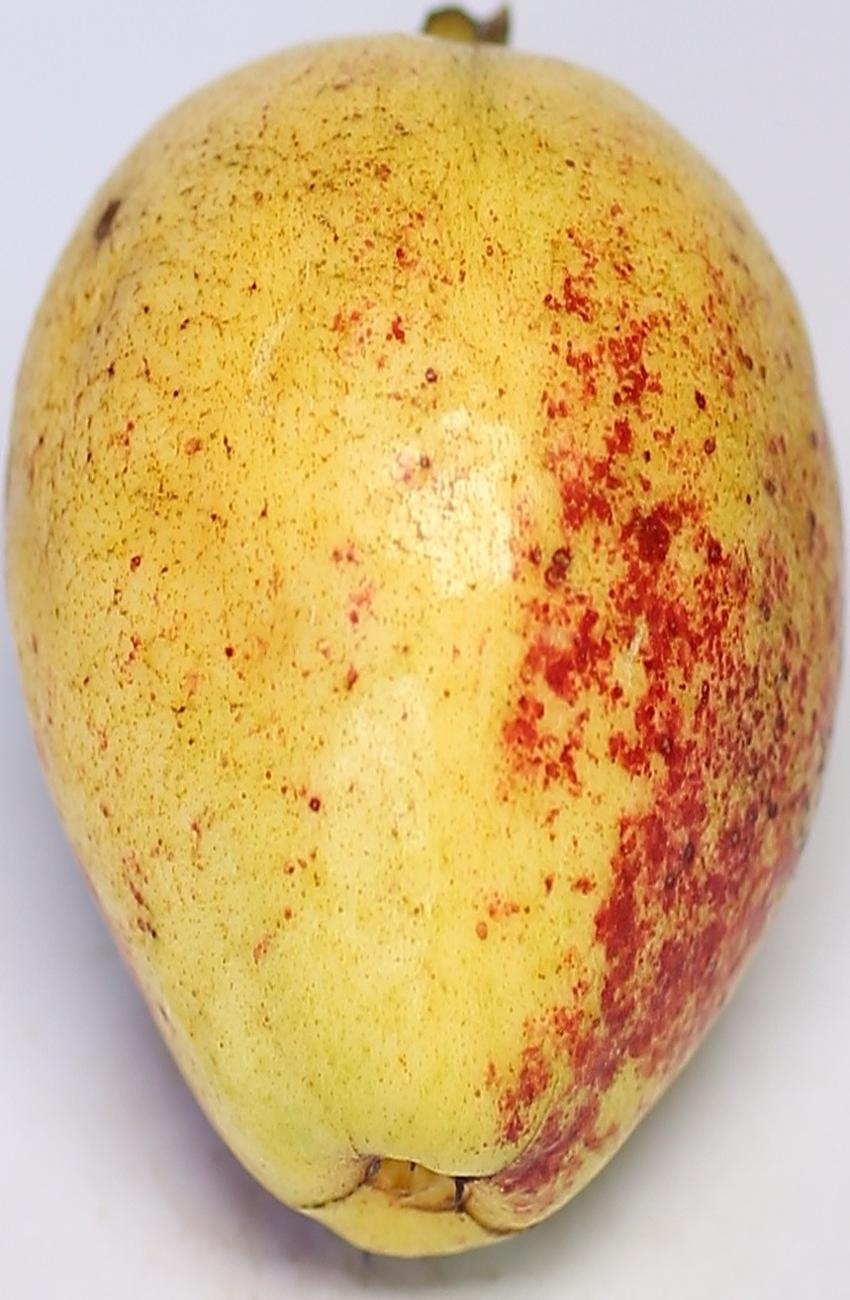
Maturity: ripe
Variety: riyali